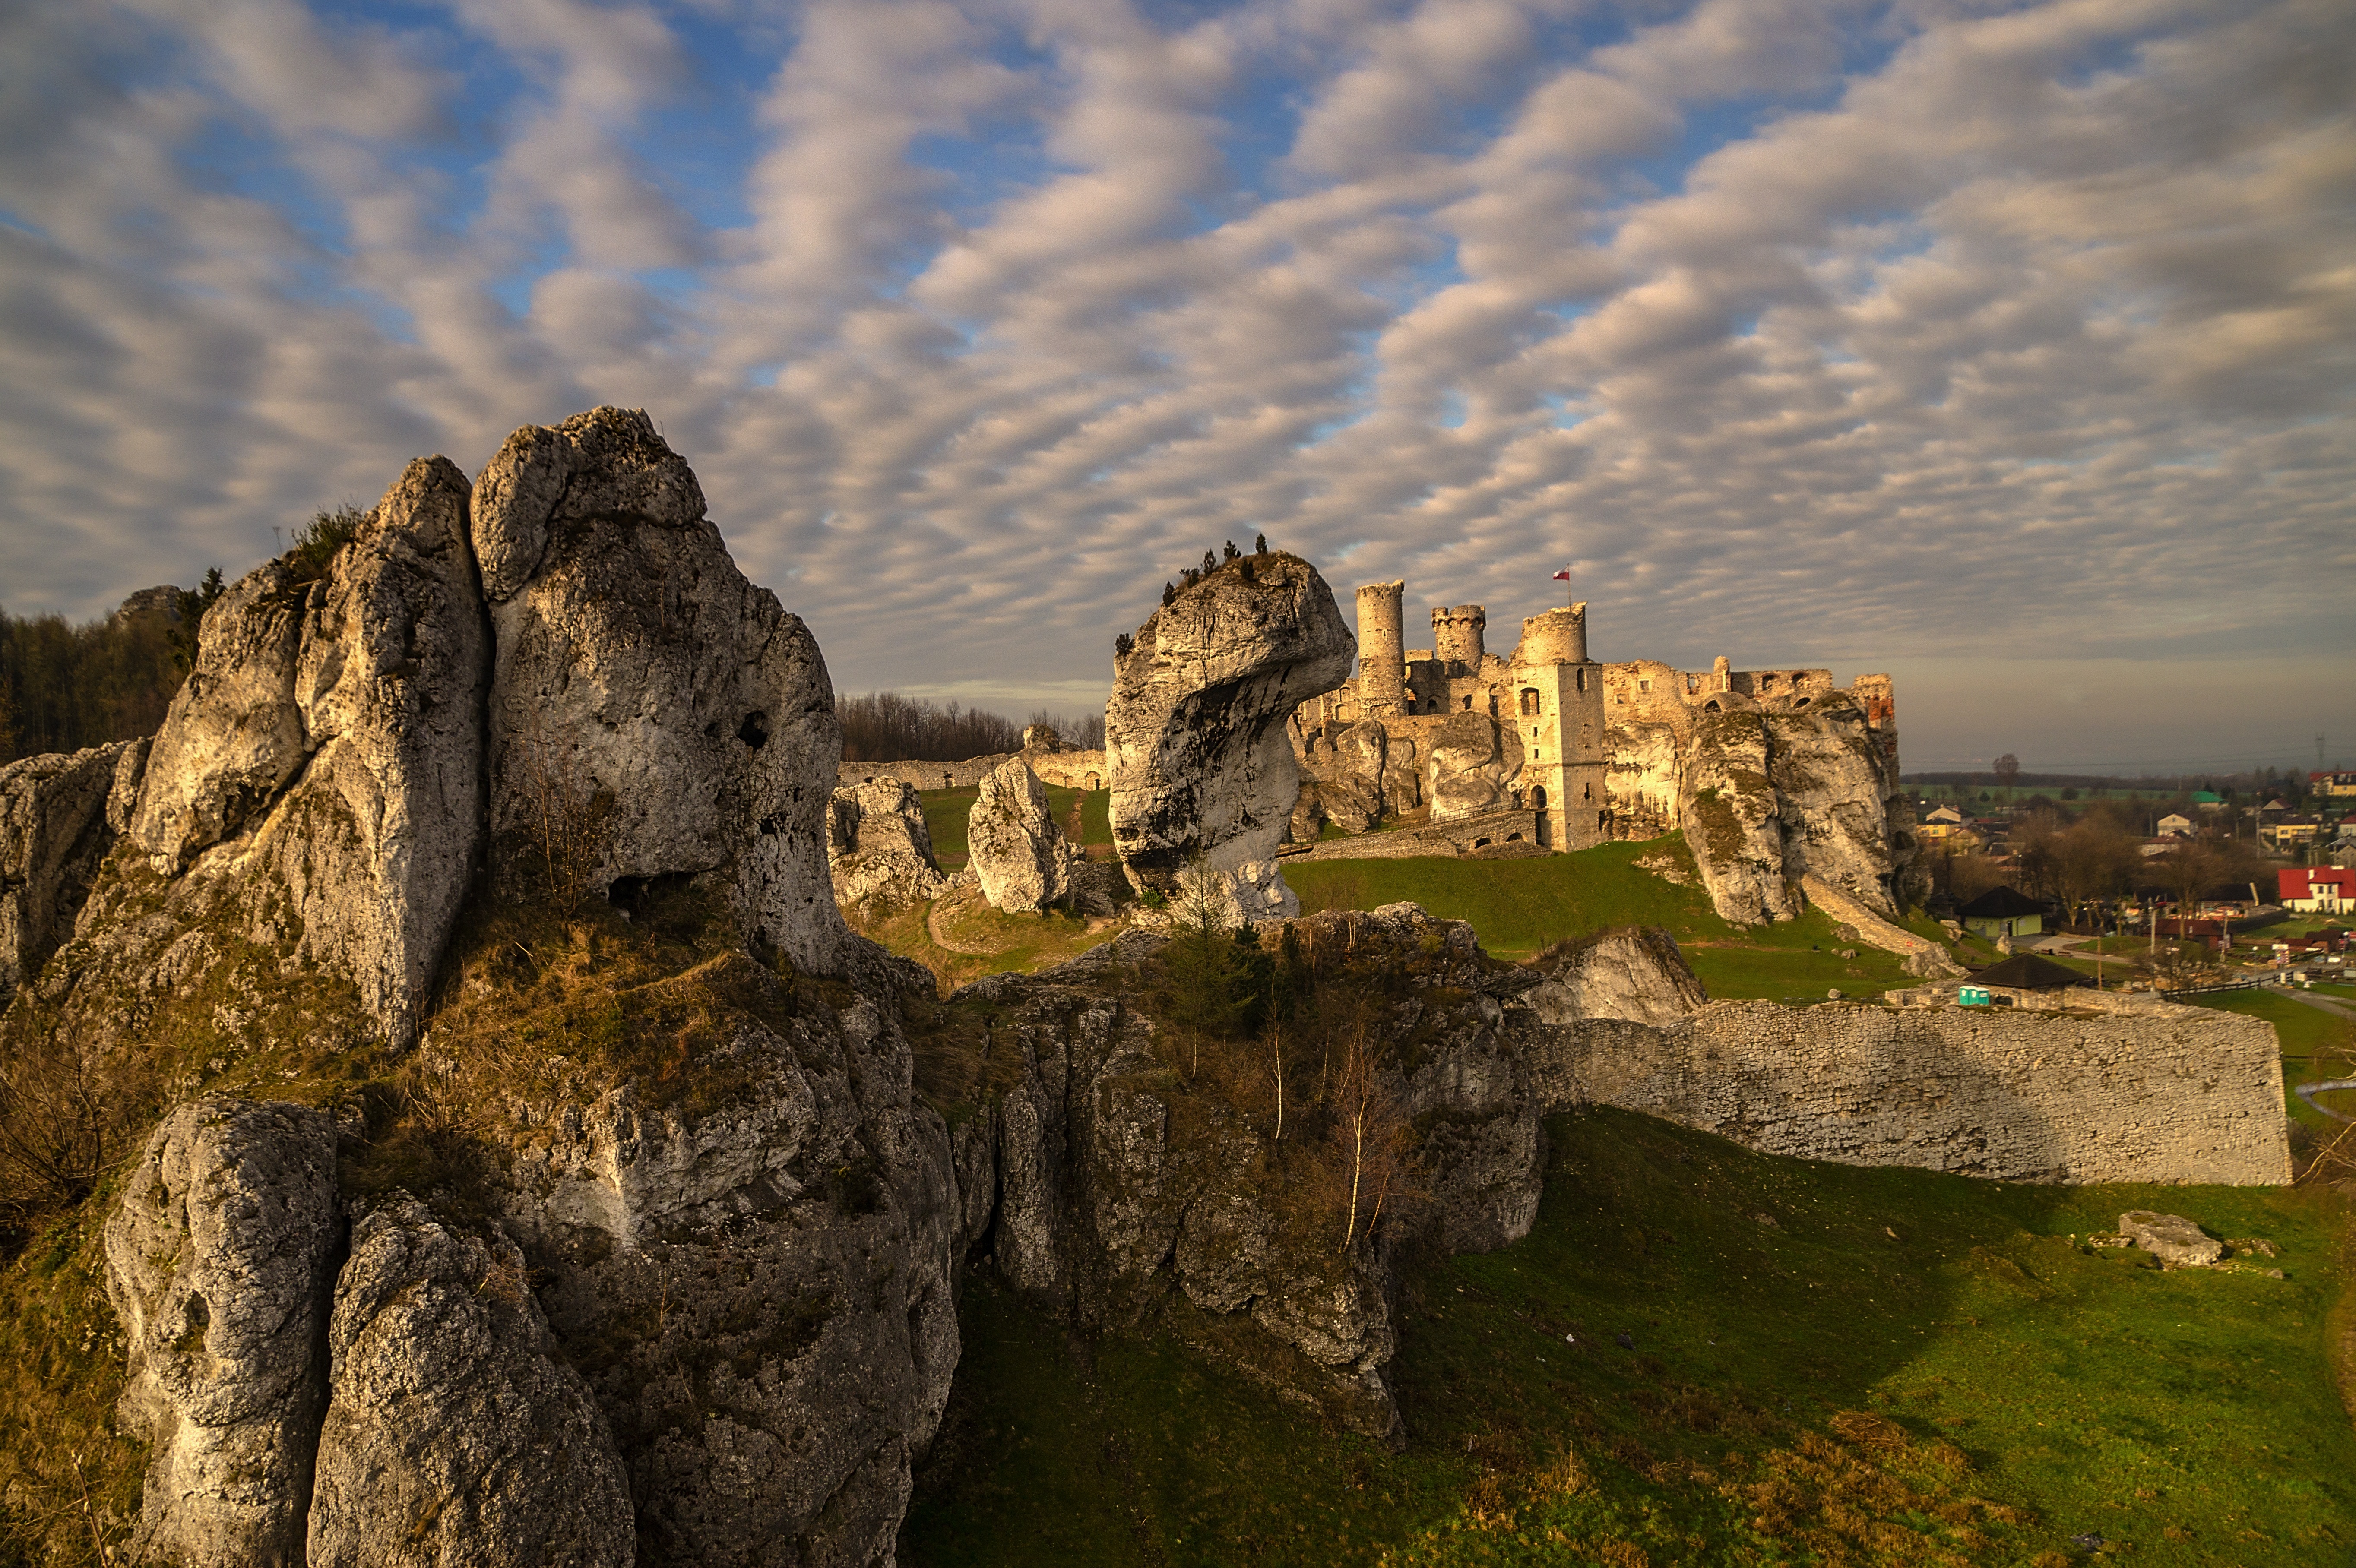
landscape, sea, coast, rock, architecture, sky, white, hill, building, old, monument, panorama, cliff, tower, castle, blue, fortification, tourism, terrain, rocks, clouds, towers, ruins, monastery, poland, monuments, ogrodzieniec, the walls, ancient history